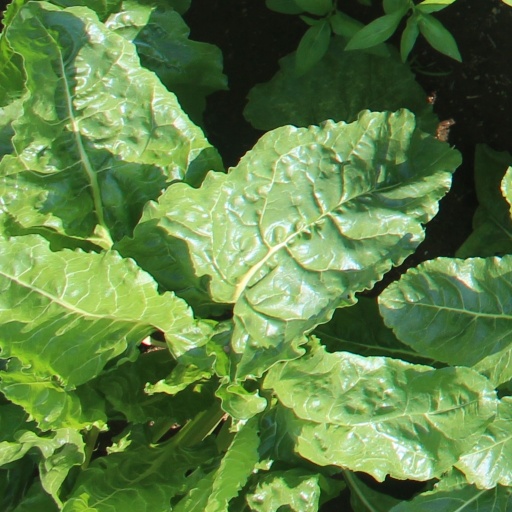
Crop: sugar beet